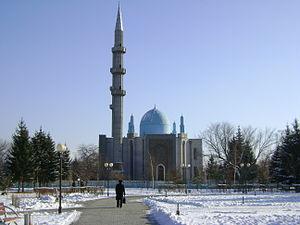
Öskemen est une ville de l'est de la République du Kazakhstan et la capitale de l'oblys du Kazakhstan-Oriental. Sa population s'élevait à 305 794 habitants en 2012.